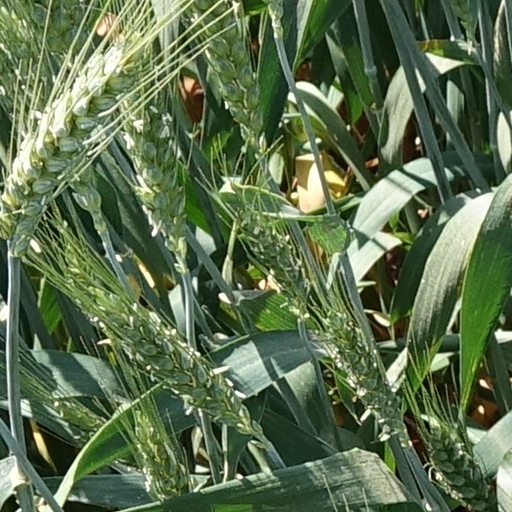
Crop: wheat